The Nihilist (film)

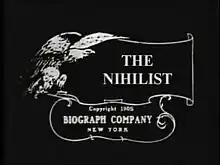

The Nihilist is a 1905 American short silent film directed by Wallace McCutcheon, Sr. It takes place in the Russian Empire and relates the story of a woman who joins the Nihilist movement and commits a suicide attack against the Governor's palace to avenge her husband who died because of police repression.